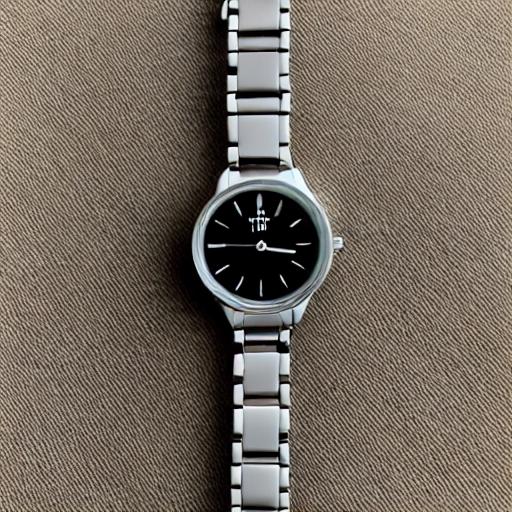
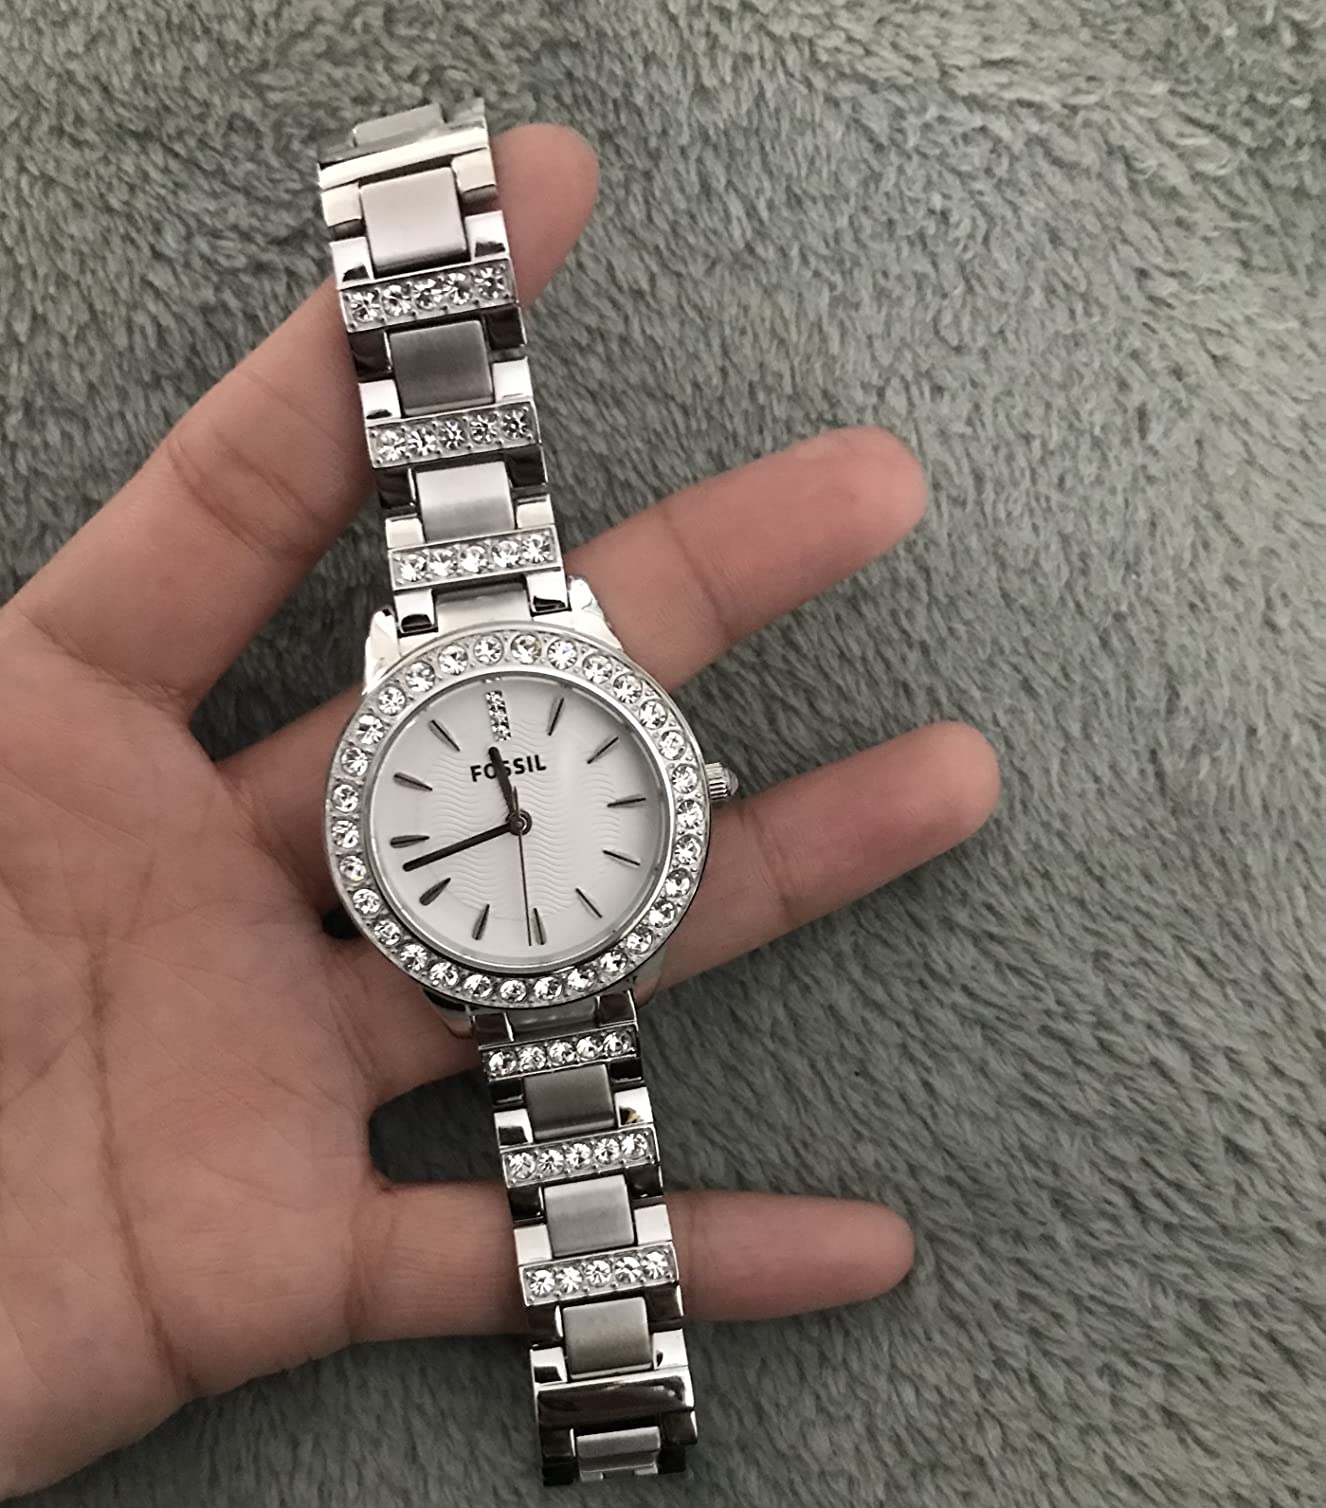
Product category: accessories_watch
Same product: no